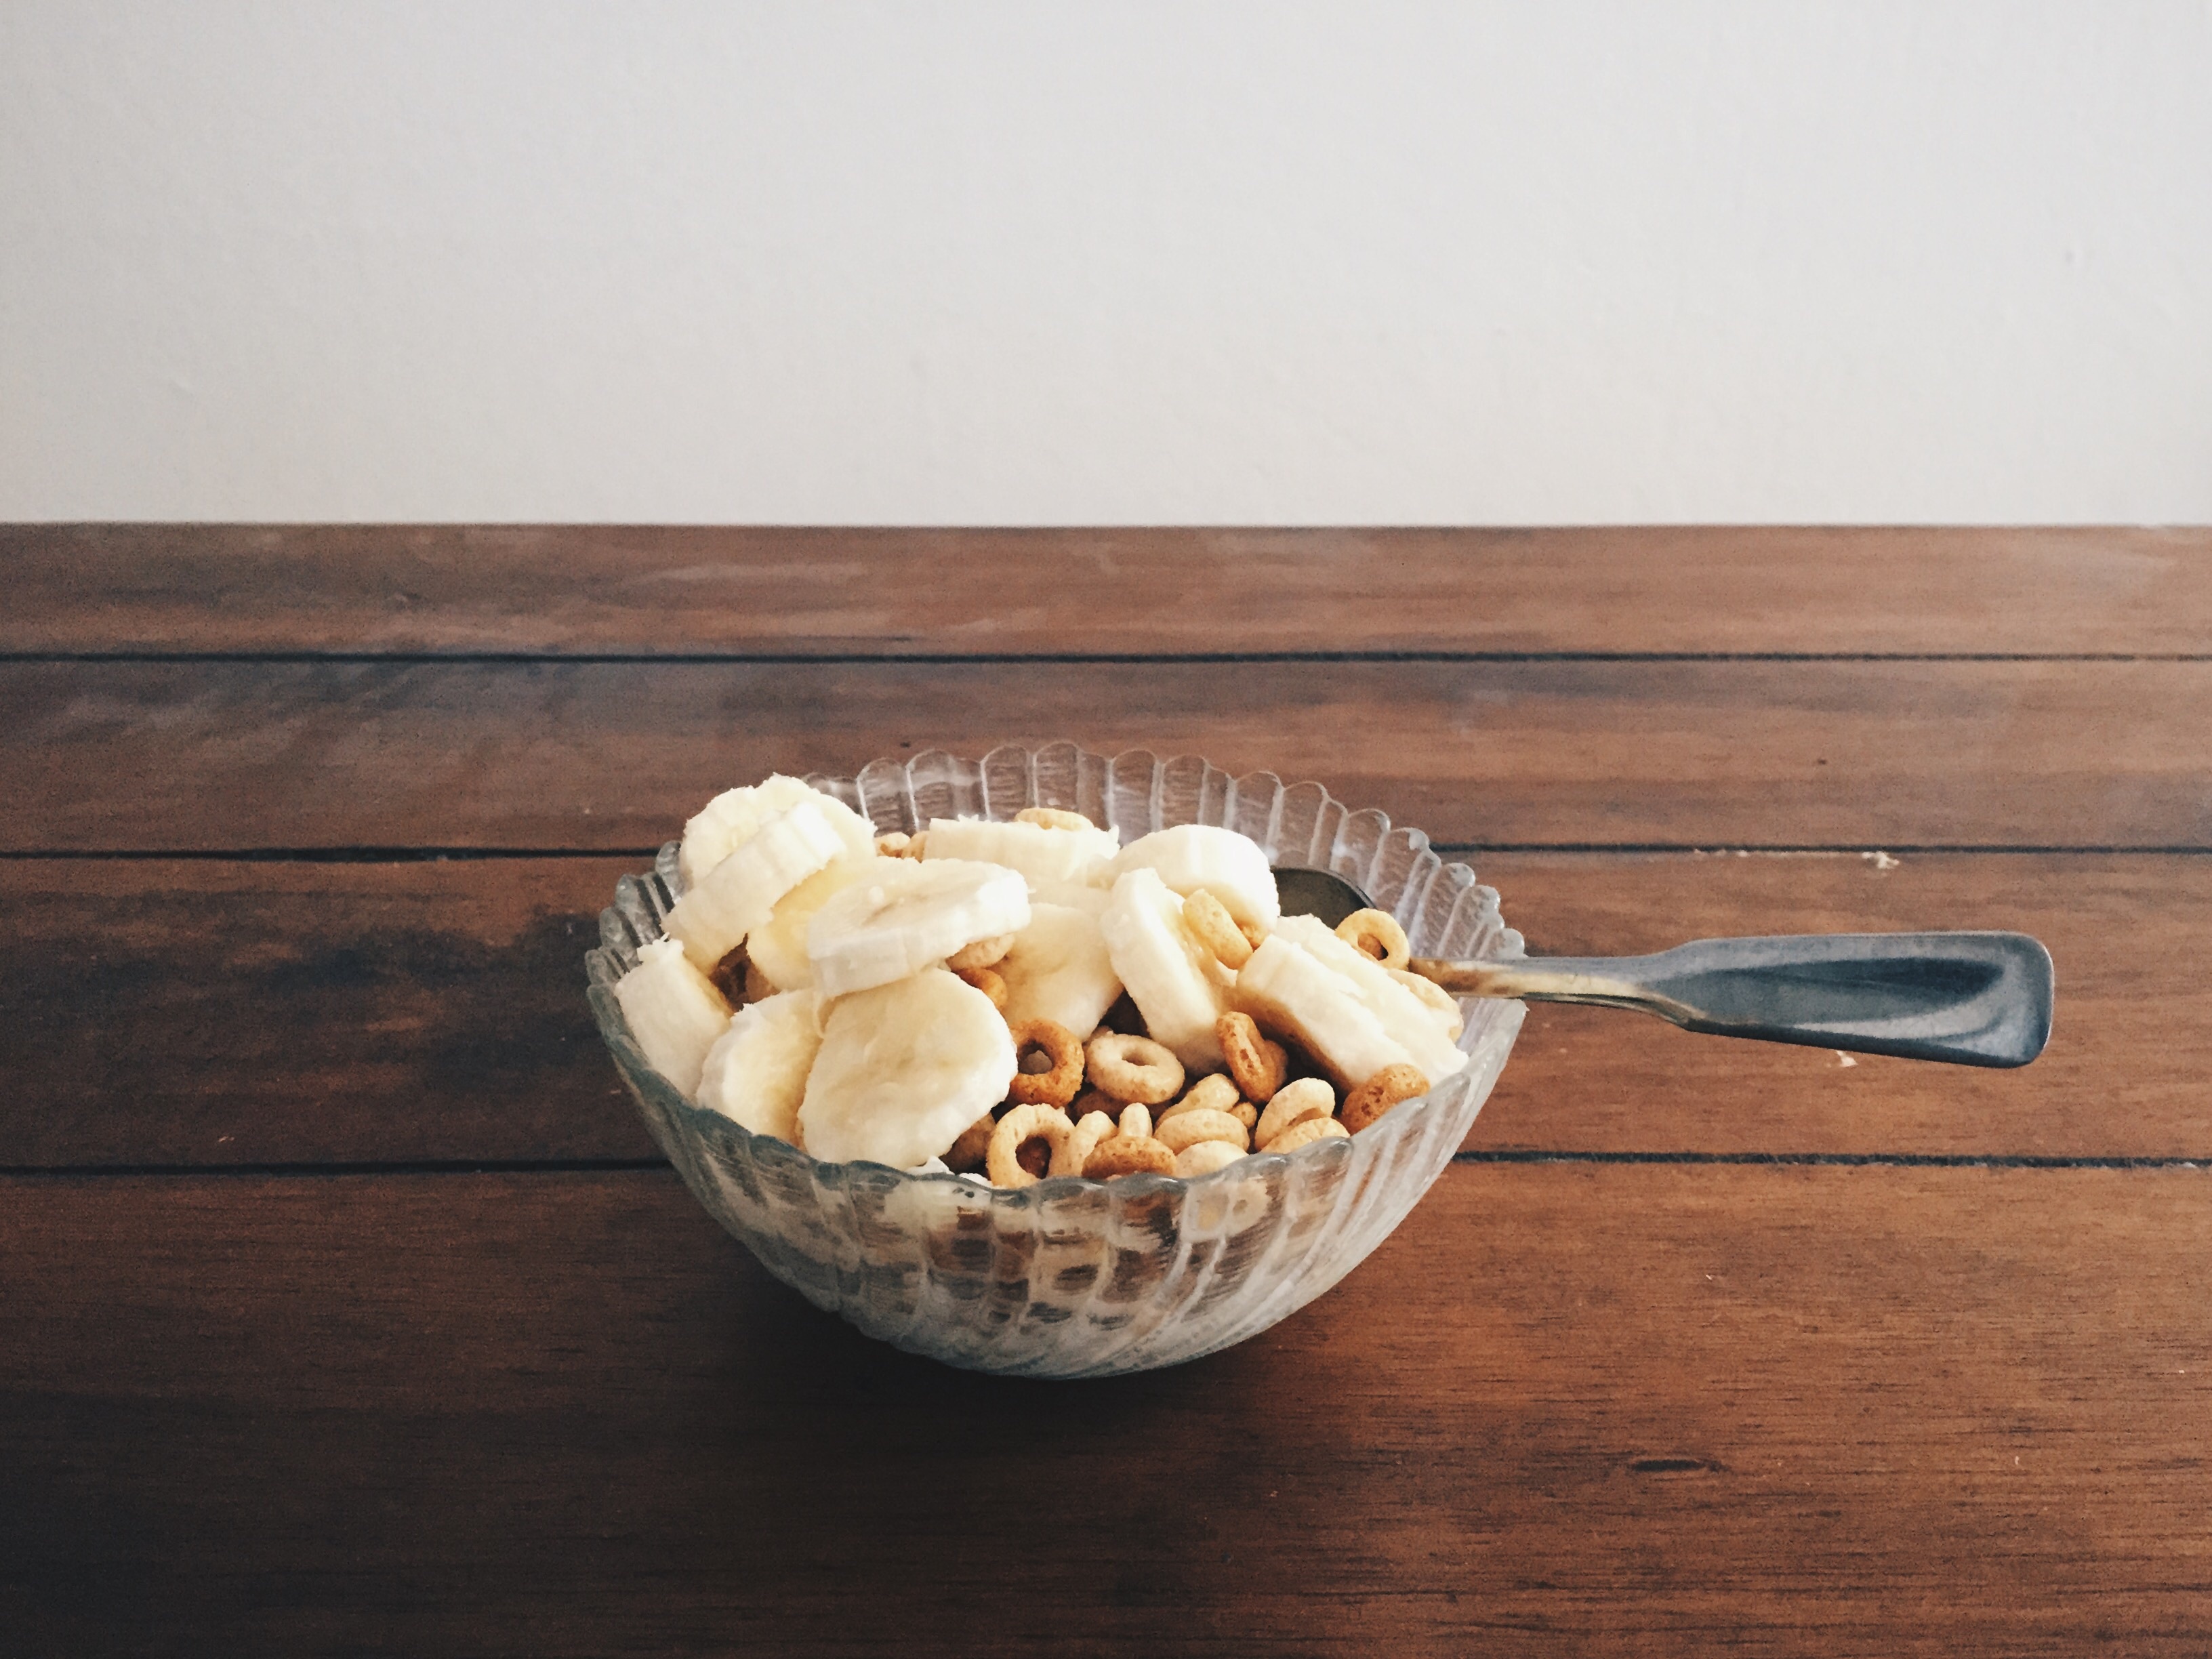
dish, meal, food, produce, breakfast, baking, ice cream, dessert, coconut, flavor, snack food